Nordenham

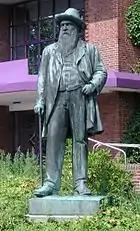
Nordenham's founder Wilhelm Müller

Nordenham evolved from the town of Atens due to the efforts by merchant who traded cattle and sheep to England in the late 19th century. Some of the oldest parts of the modern town area are the old villages or "Wurtendörfer" (roughly translated as 'terp villages') Blexen, Einswarden and . Bishop Willehad, the Northumbrian-born missionary of the Frisians, died in Blexen in the year 789, which is also commonly accepted to be Blexen's year of foundation. In 1407, the "Vredeborch" or "Friedeburg" (to be translated as "peace castle") was erected by the Hanseatic city of Bremen, a castle (although it was probably more a kind of large fortified house) to protect interests against the rebellious inhabitants, the Rüstringer Frisians. The stronghold was destroyed in 1425 and it is possible that the site was later used by a monastery.